Martina Krupičková

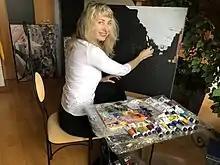
Martina Krupičková at work.

Martina Krupičková (born 15 September 1975) is a Czech oil on canvas artist.